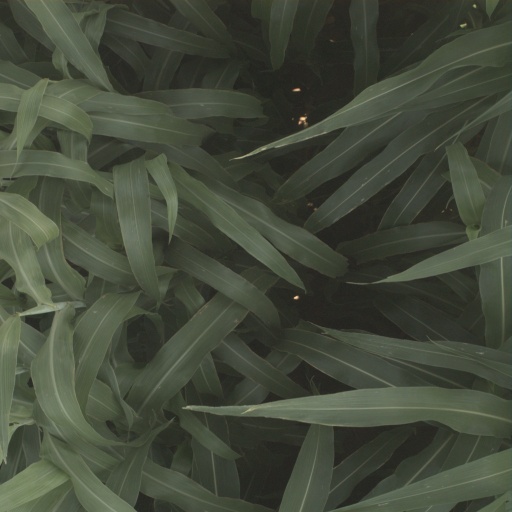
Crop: sorghum